Aberdeen bus station

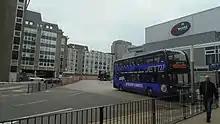

Aberdeen bus station is a bus station in Aberdeen, Scotland. It is operated by Stagecoach Group.